Secret Killings of Assam

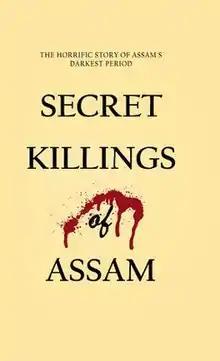

Secret killings of Assam: The Horror Tales from the Land of Red River and Blue Hills is a compilation of reports on secret-killings of family members of ULFA by active connivance of Indian security forces between 1998 and 2001. It is based on reports of an enquiry commission formed for it as well as numerous news reports published at that time. It is written by three veteran journalists - Mrinal Talukdar, Utpal Borpujari and Kaushik Deka who also used to write on that issue when it was on peak time. The book with 202 pages was published by Nanda Talukdar Foundation in January 2009.